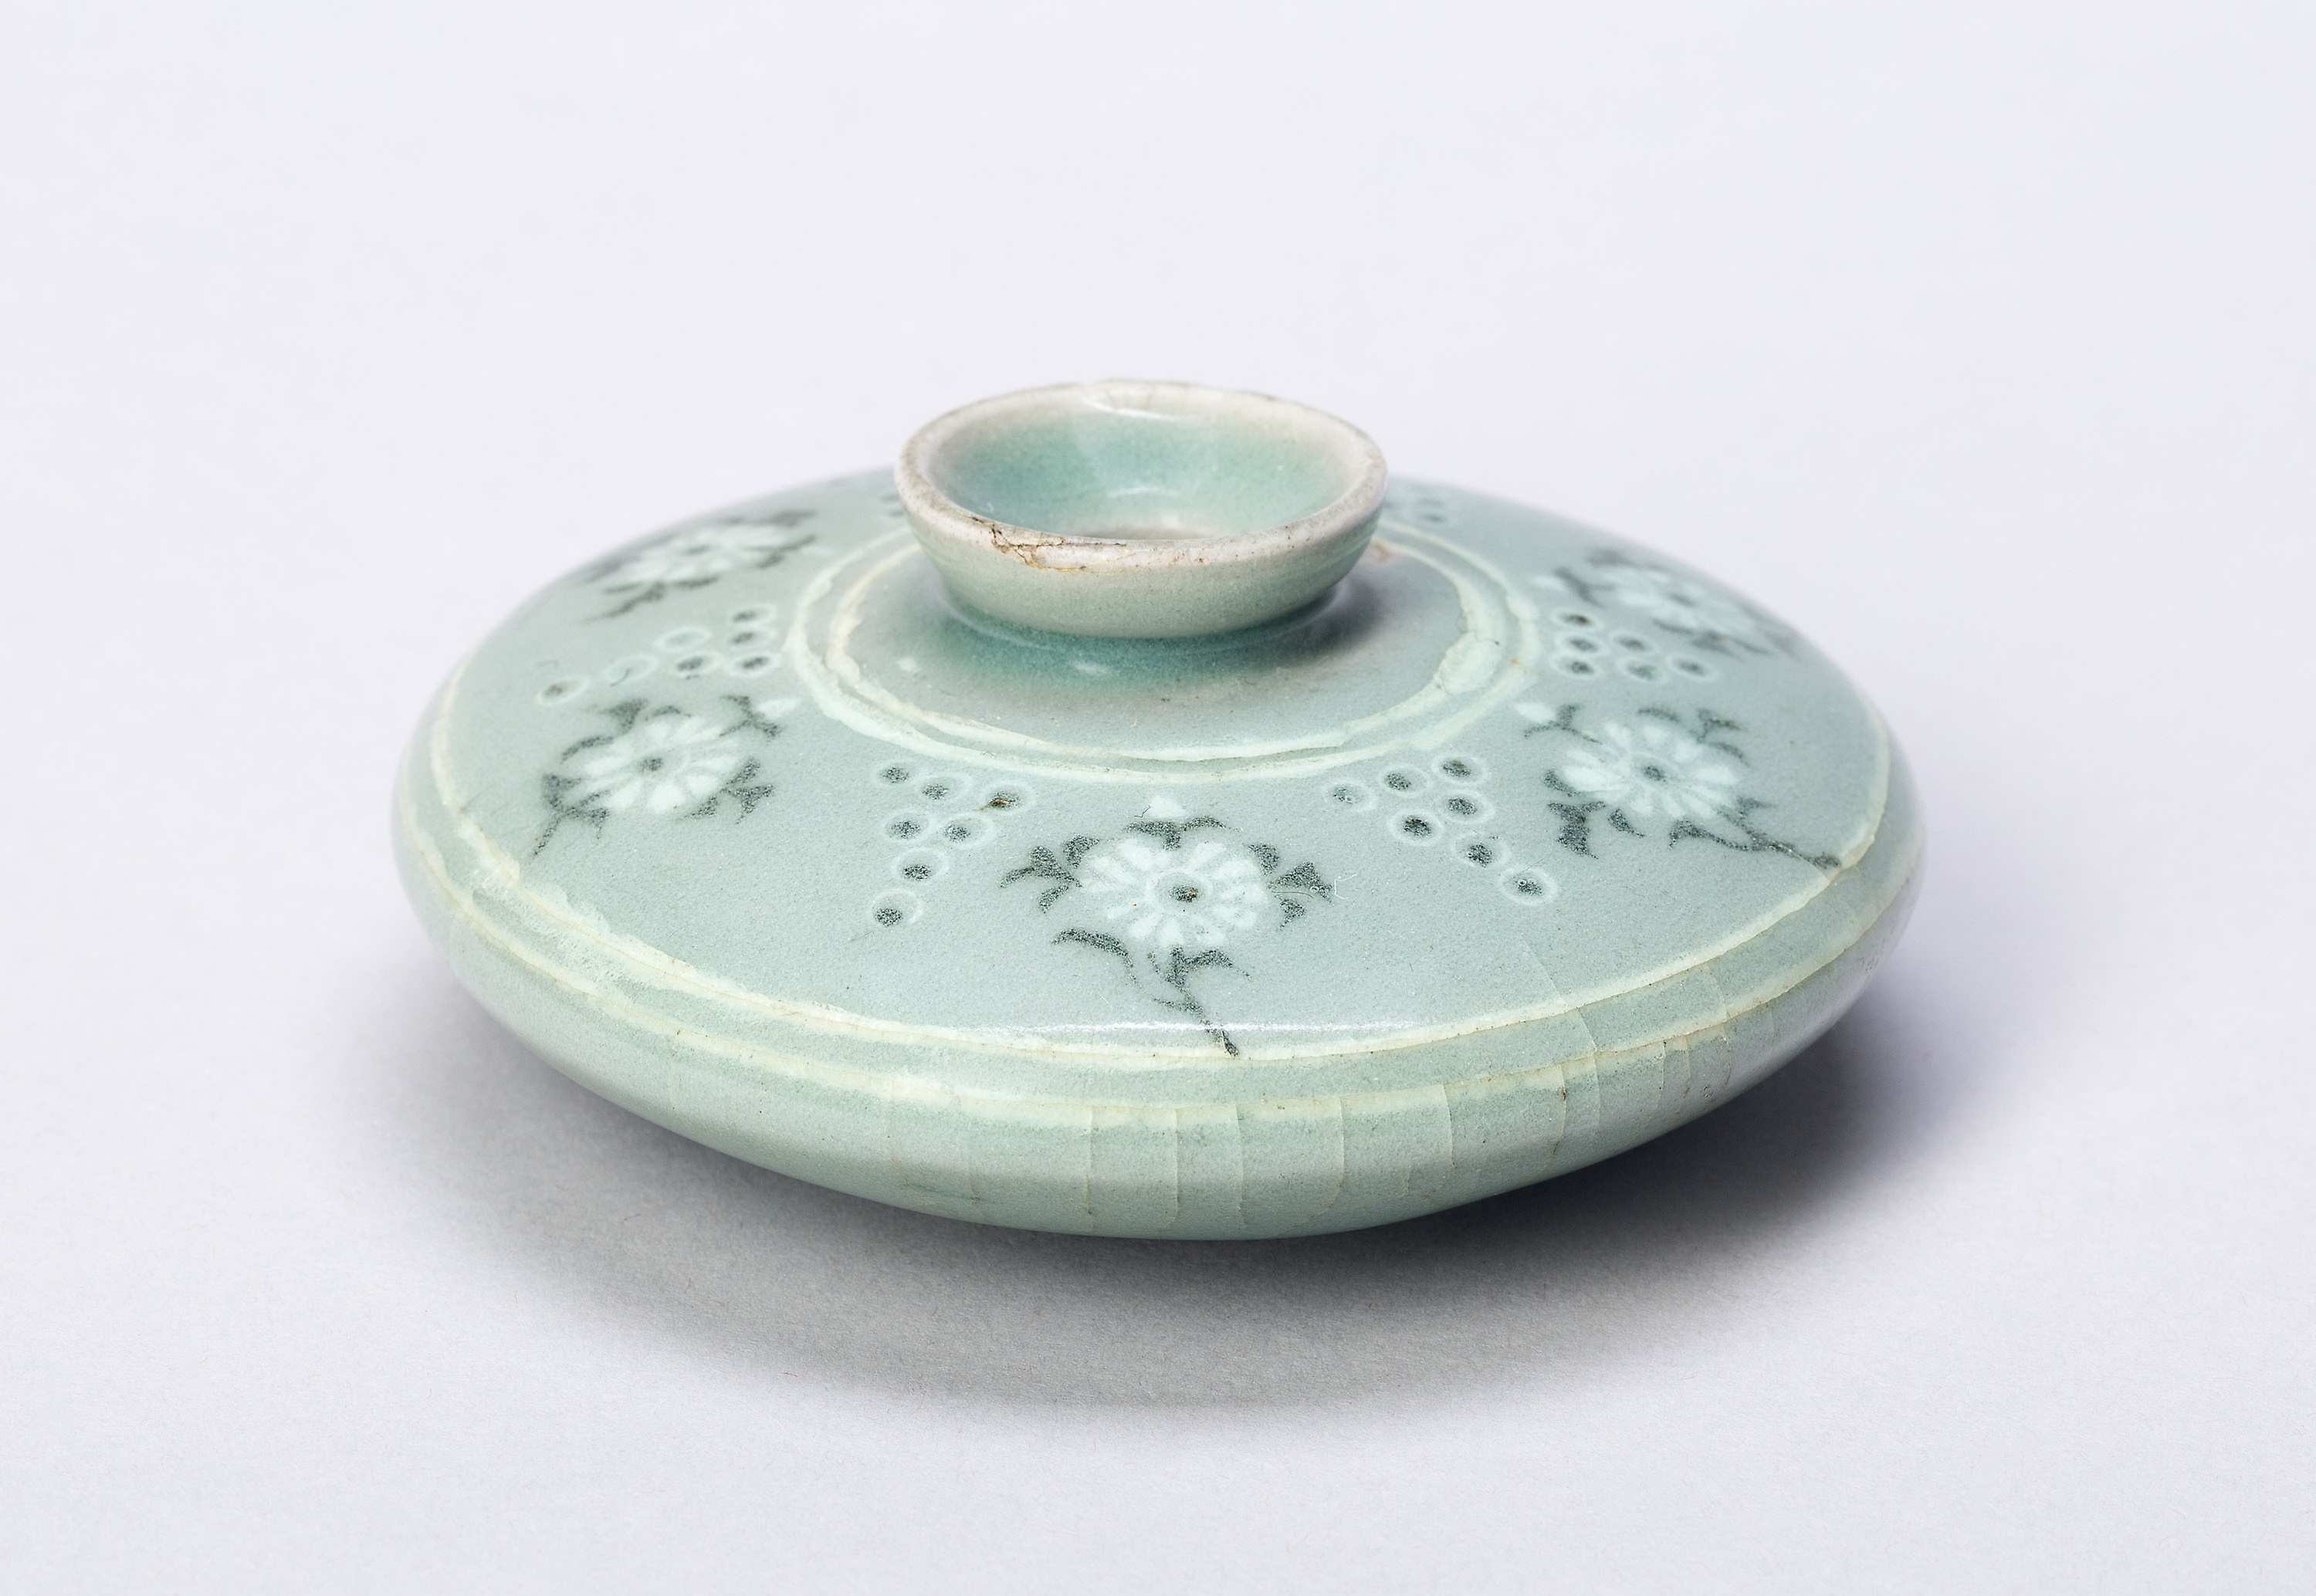
lid, porcelain, serveware, tableware, ceramic, earthenware, pottery, dishware